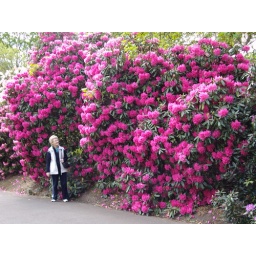
Nan standing beside huge wall of flowers.